Answer in natural language. Is brown wooden chair (marked A) behind white rectangular dining table (marked B)? Choose between the following options: no or yes
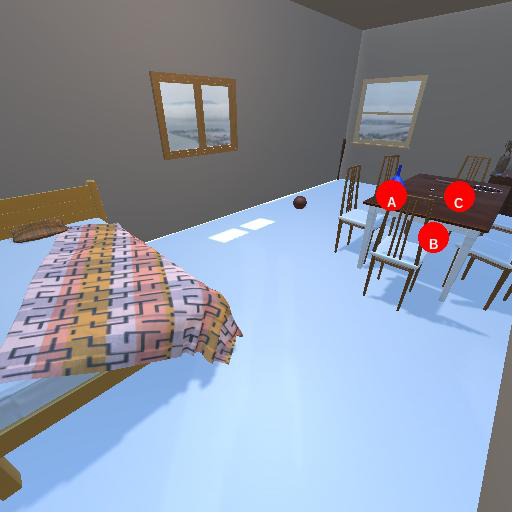
<answer>yes</answer>